Republic of Venice

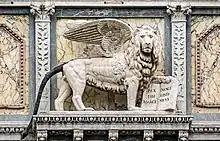
The Lion of Saint Mark is present on the facade of the Scuola Grande di San Marco

These gains did not last, however; in December 1714, the Turks began the last Turkish–Venetian War, when the Morea was "without any of those supplies which are so desirable even in countries where aid is near at hand which are not liable to attack from the sea".